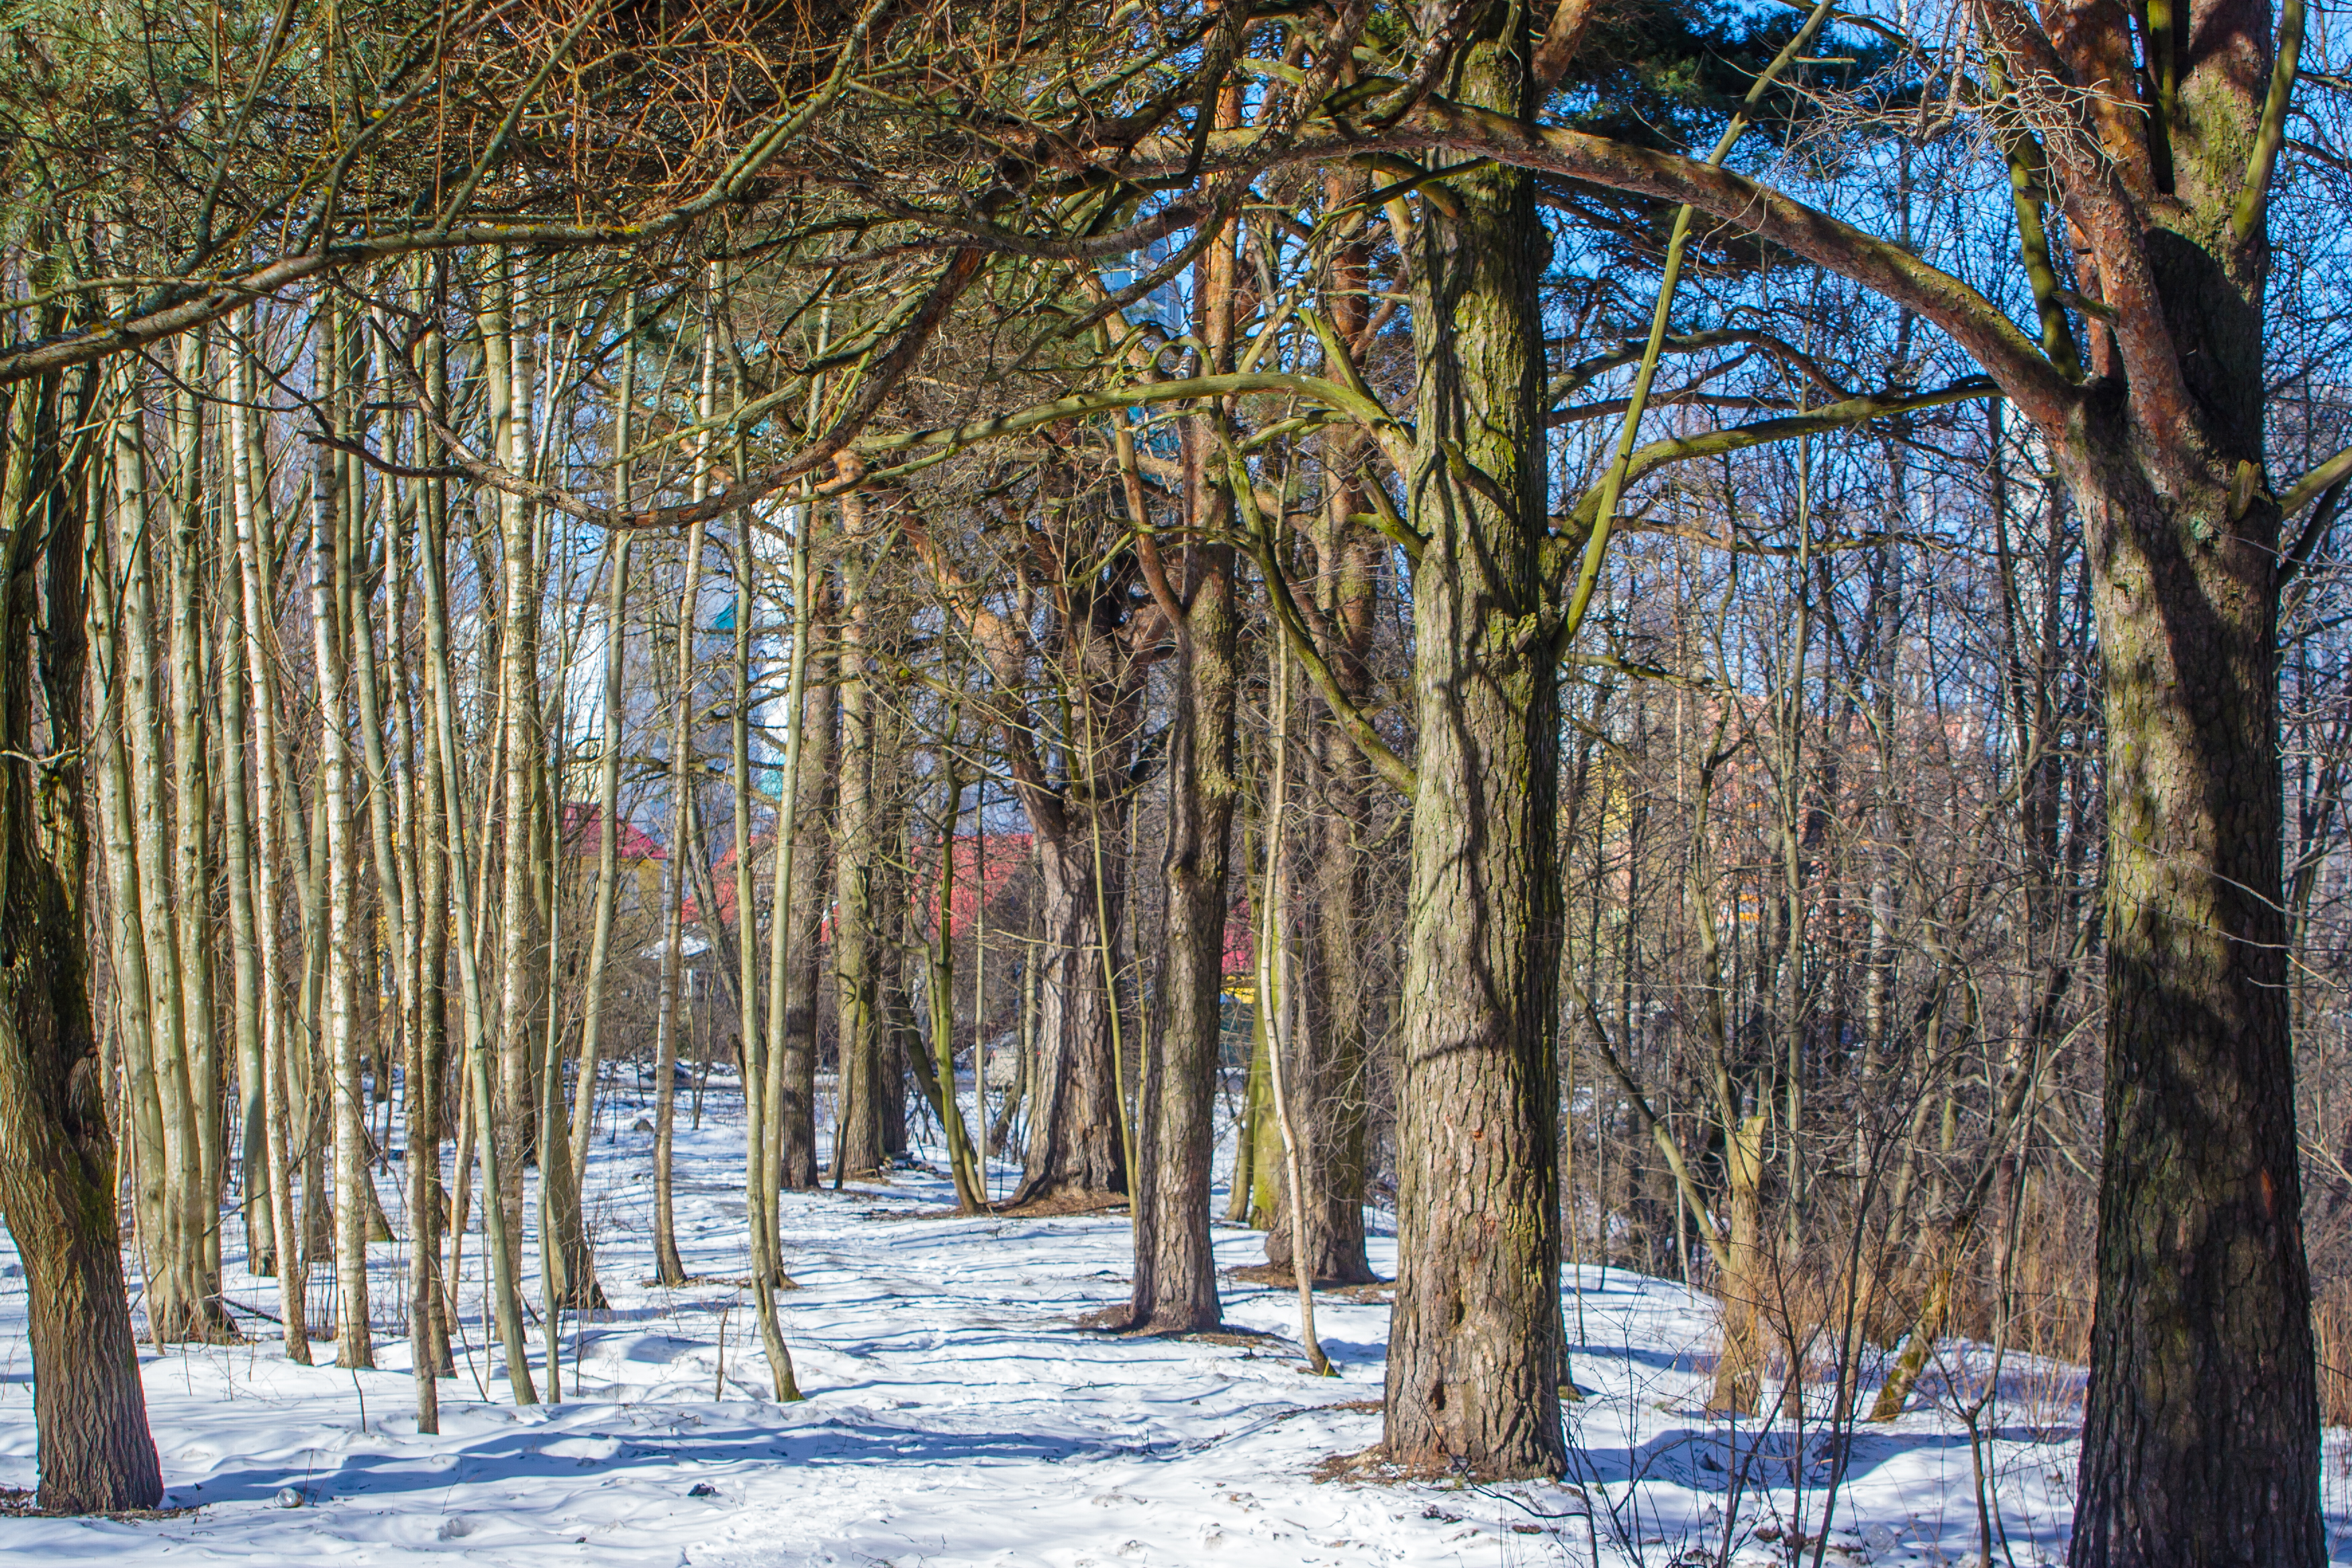
images, plant, snow, natural environment, natural landscape, sky, wood, branch, twig, tree, trunk, deciduous, People in nature, forest, grass, landscape, freezing, spruce fir forest, woodland, temperate broadleaf and mixed forest, grove, frost, winter, wildlife, Northern hardwood forest, reflection, tropical and subtropical coniferous forests, old growth forest, plant stem, temperate coniferous forest, autumn, evening, birch family, trail, path